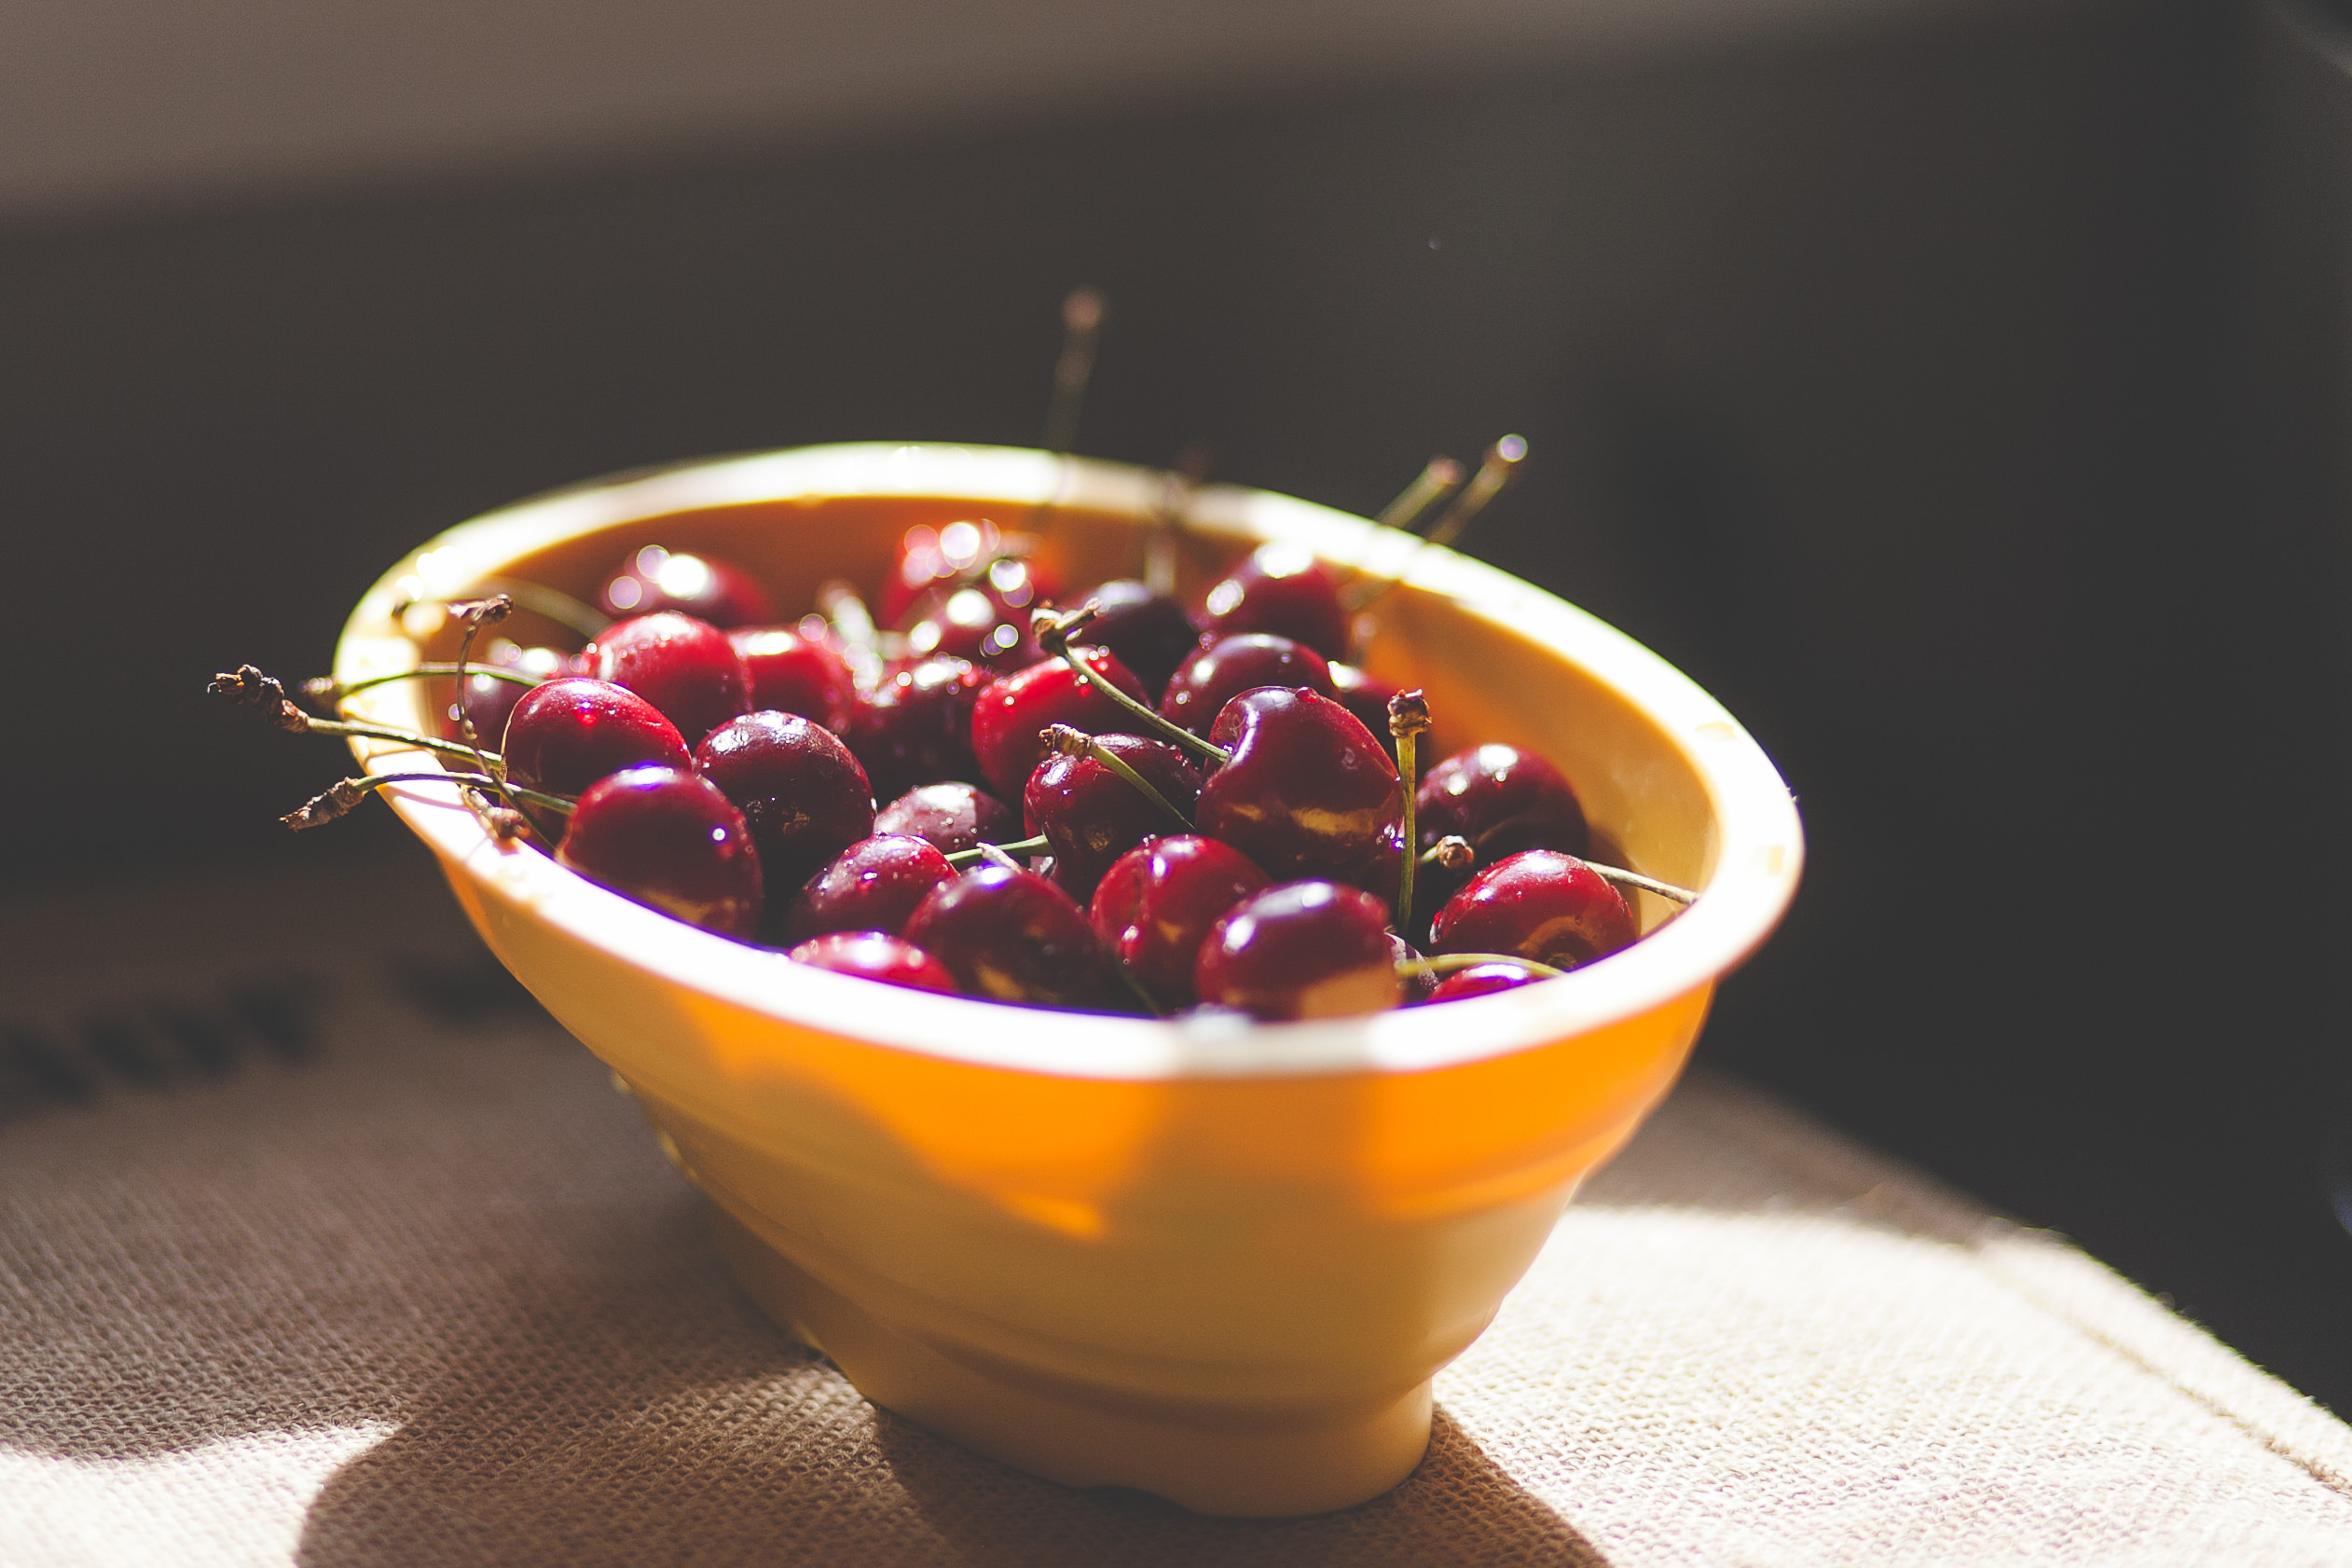
table, plant, fruit, berry, bowl, dish, food, produce, drink, fruits, cherries, flowering plant, land plant